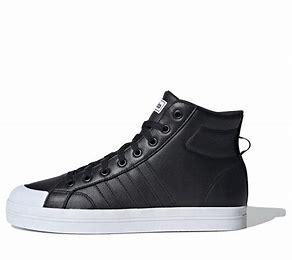
Brand: adidas
Model: neo Adidas NEO Bravada